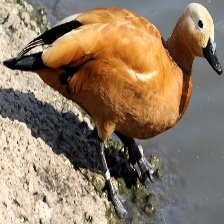
Species: RUDDY SHELDUCK
Scientific name: TADORNA FERRUGINEA
ImageNet parent category: drake